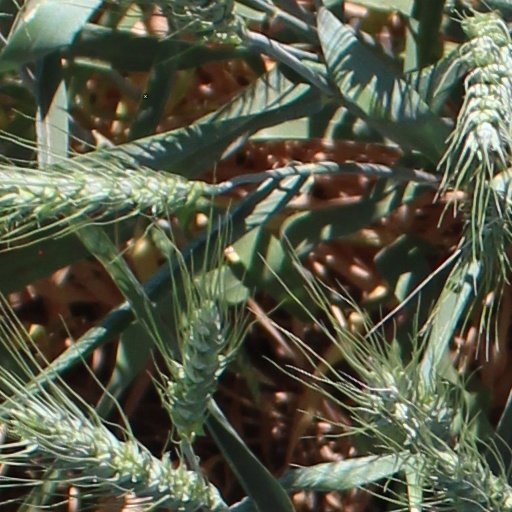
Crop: wheat